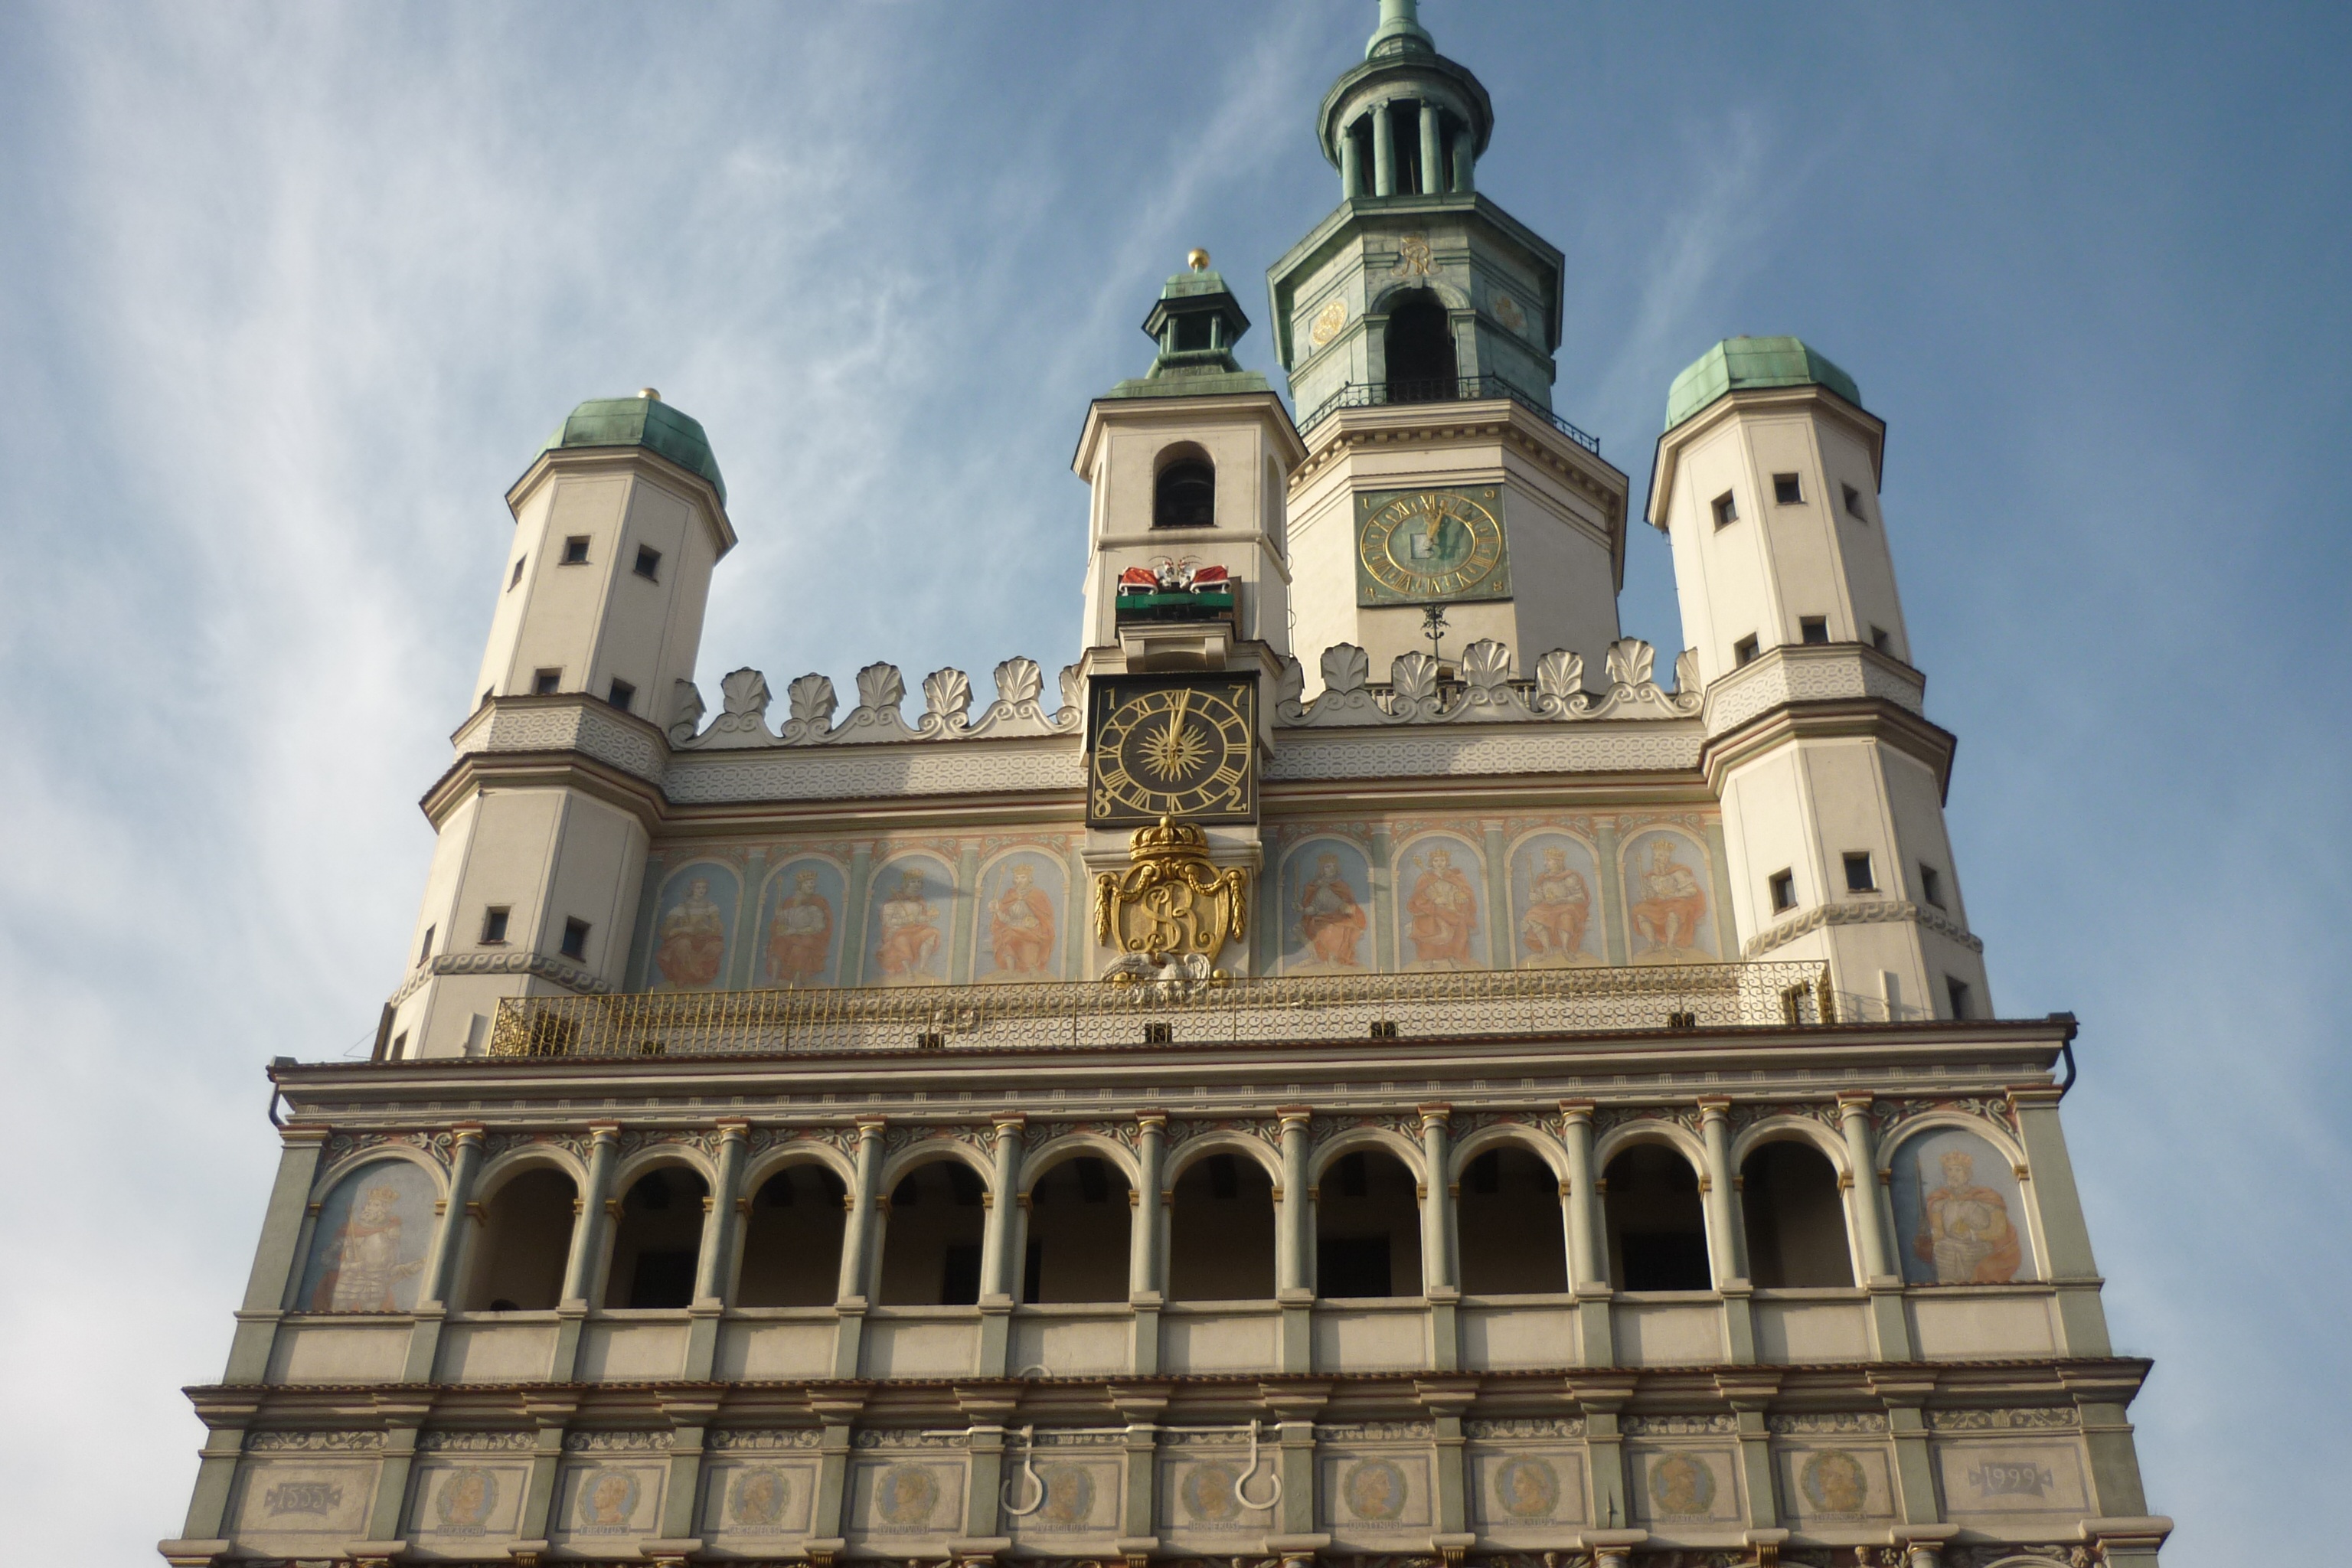
architecture, hiking, building, palace, tower, castle, landmark, facade, church, cathedral, place of worship, poland, synagogue, basilica, dome, hiking trail, the town hall, poznan, flips, byzantine architecture, festively flips, flips the holidays, pozna goats